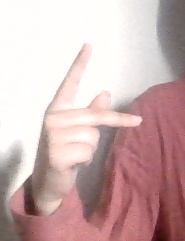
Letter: dha